Harry Potter and the Prisoner of Azkaban (film)

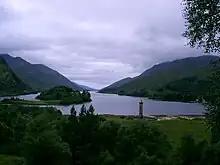
Loch Shiel, where scenes from "Prisoner of Azkaban" were filmed.

Principal photography began on 24 February 2003, at Leavesden Film Studios, and ended on 28 November 2003.